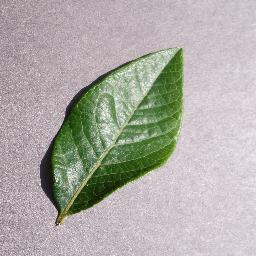
Label: Blueberry___healthy